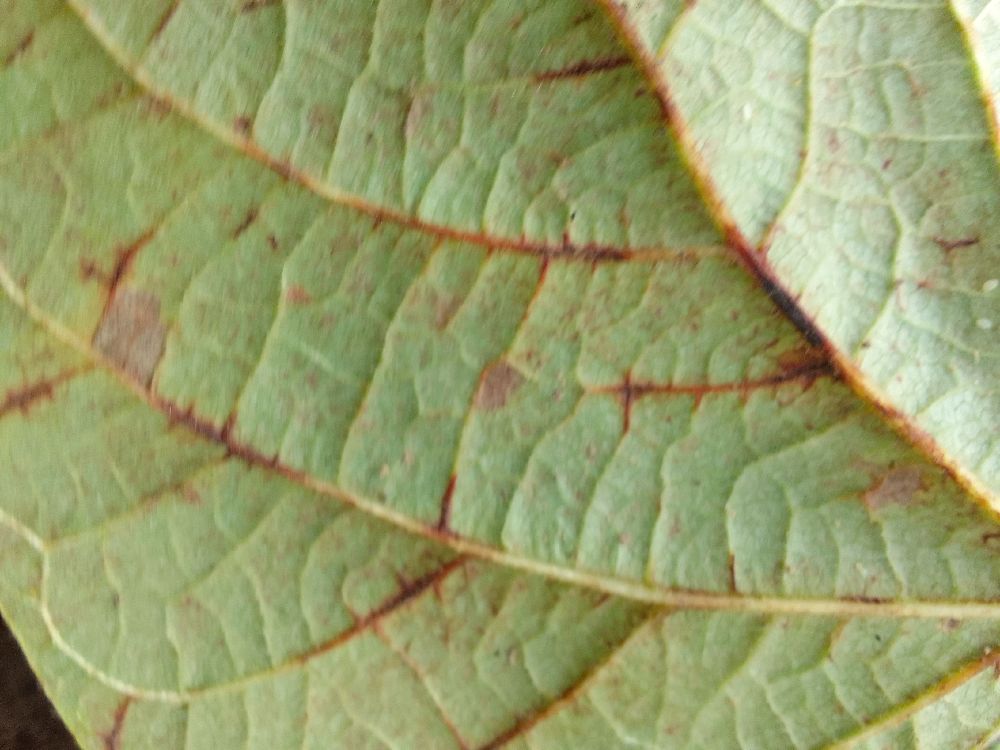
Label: anthracnose